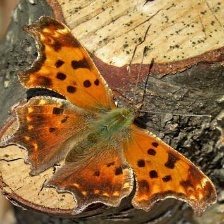
Species: EASTERN COMA
Butterfly family (ImageNet category): admiral